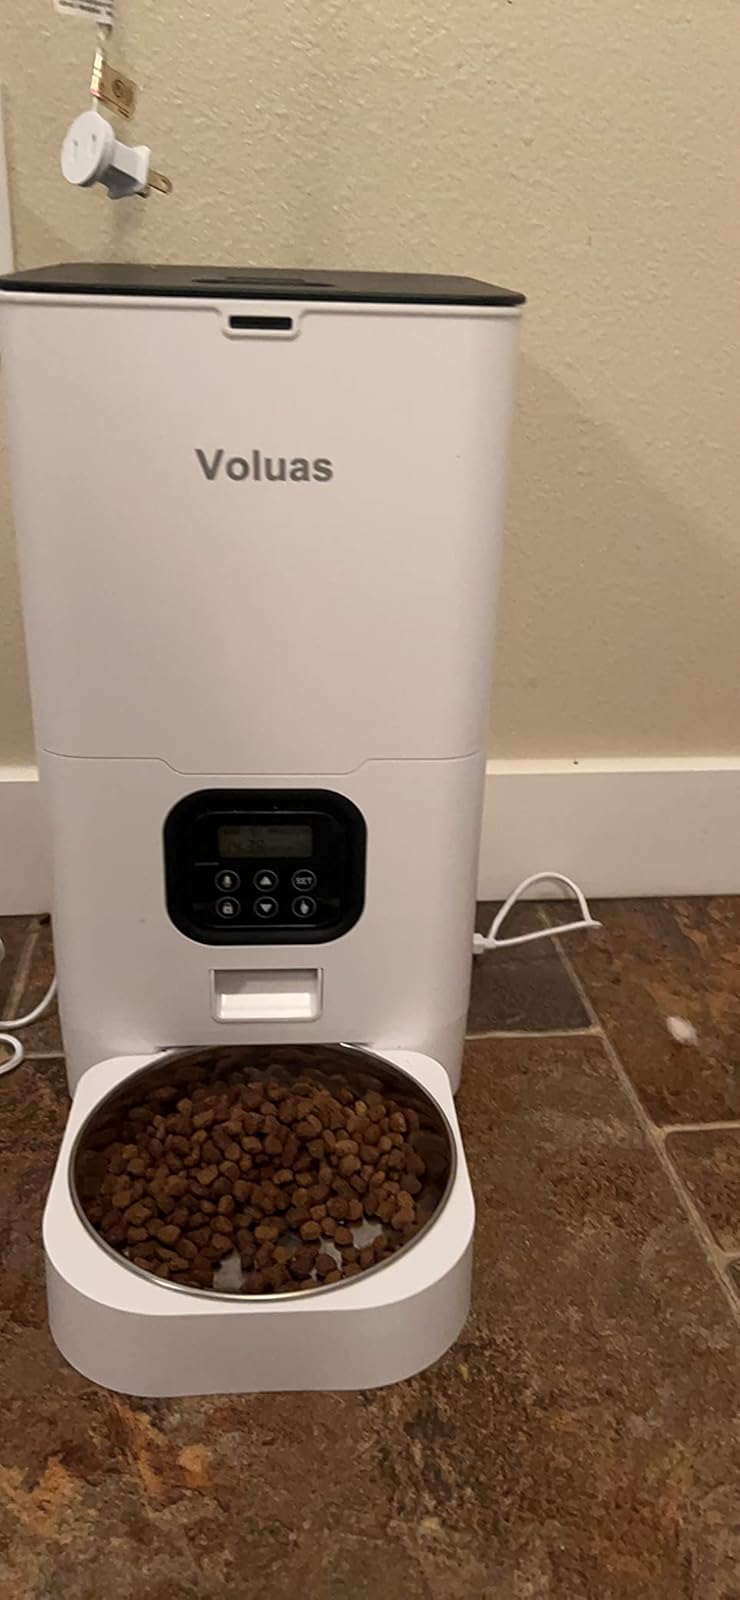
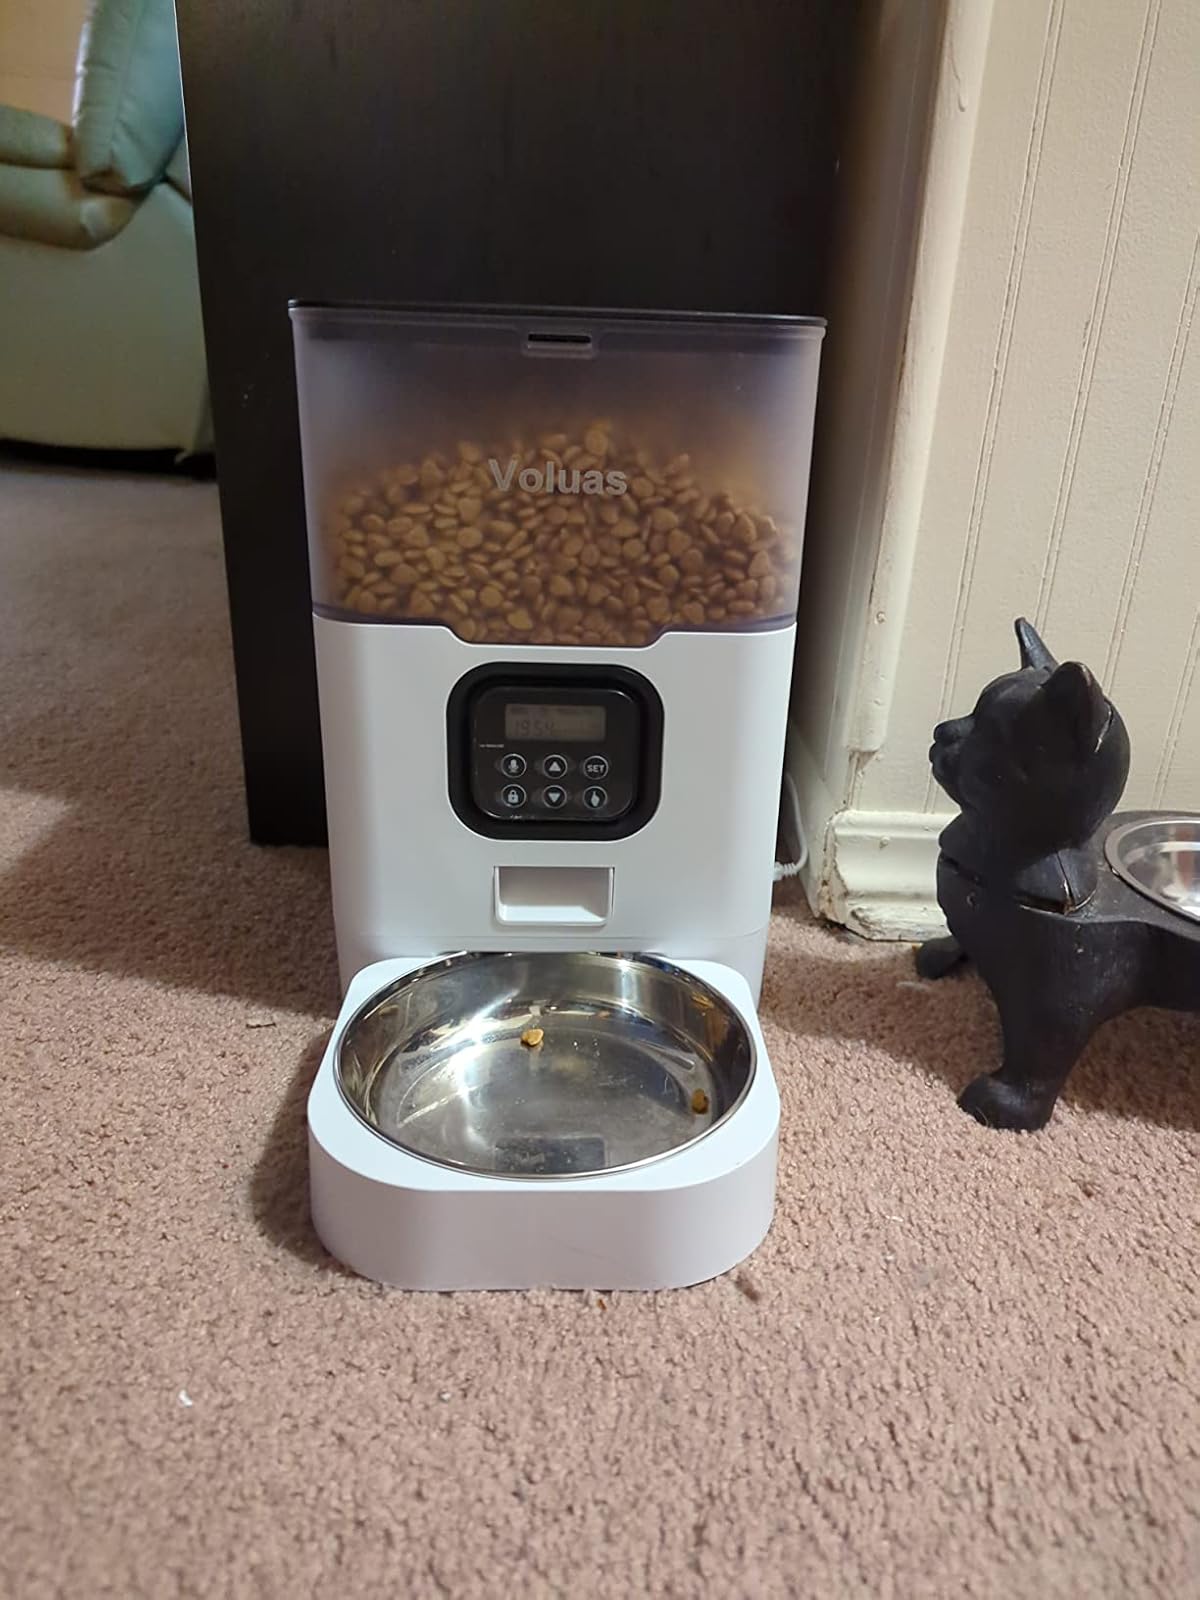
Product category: items_feeder
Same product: no